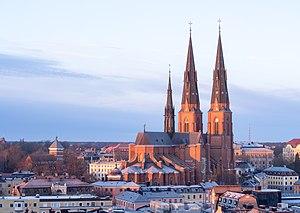
La cathédrale d'Uppsala est la plus grande cathédrale de Scandinavie. C'est aussi le principal édifice religieux de l'Église de Suède.